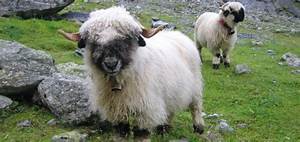
Label: pecora